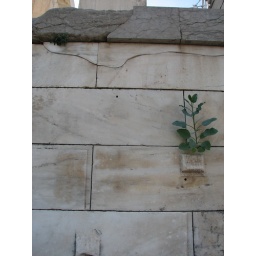
A bit of green in a sea of stone (at the Acropolis)